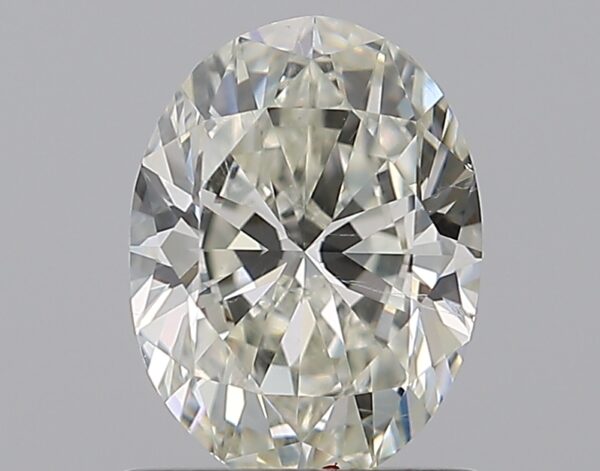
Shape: oval
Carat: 0.9
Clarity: SI1
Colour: K
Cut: EX
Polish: EX
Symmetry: VG
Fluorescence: M
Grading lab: GIA
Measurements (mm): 7.32 x 5.46 x 3.36